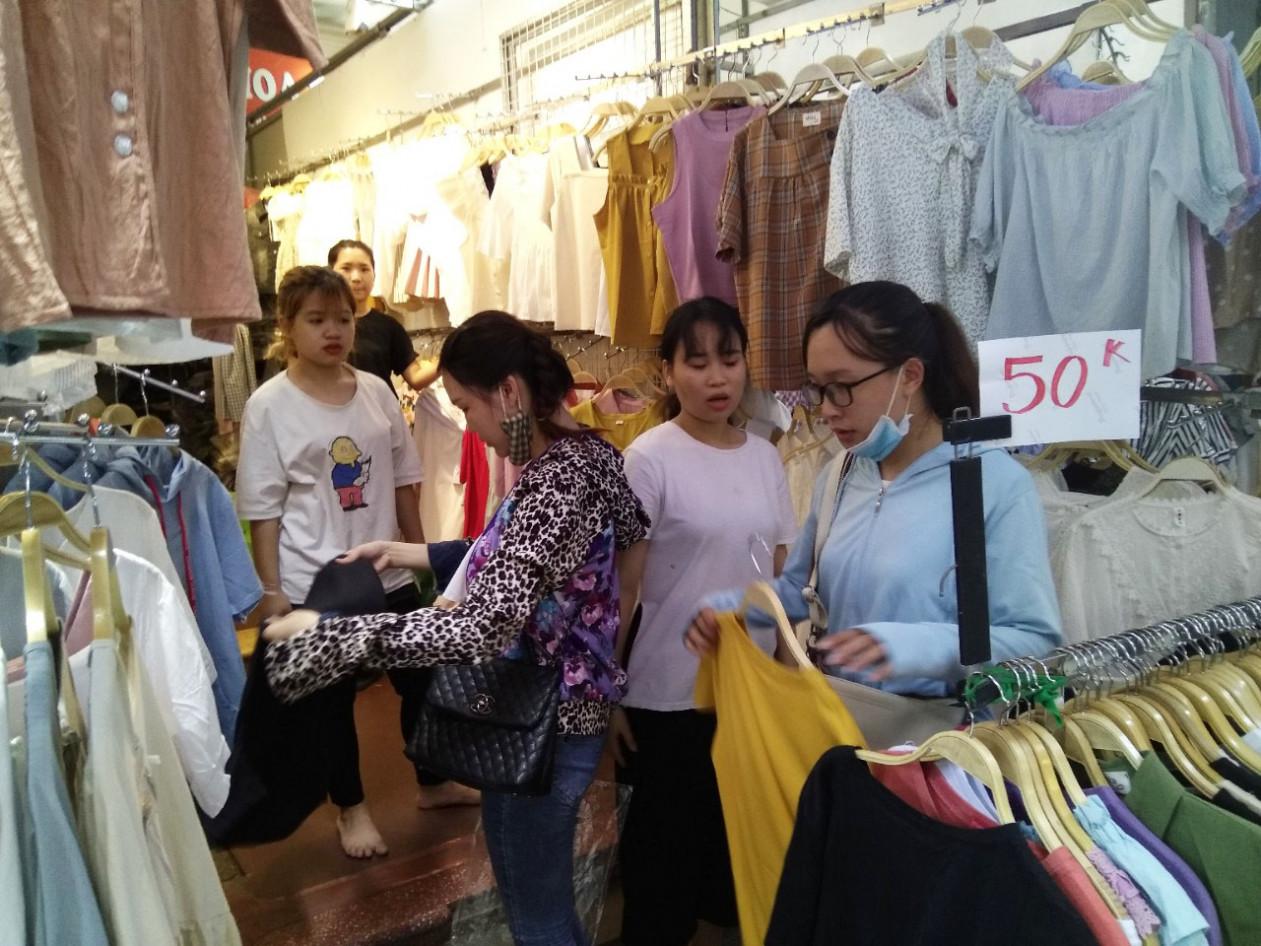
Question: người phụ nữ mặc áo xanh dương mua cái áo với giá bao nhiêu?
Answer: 50 k